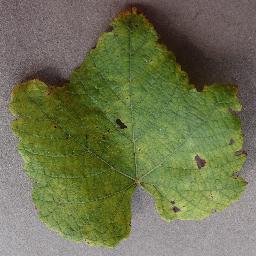
Label: Grape___Leaf_blight_(Isariopsis_Leaf_Spot)